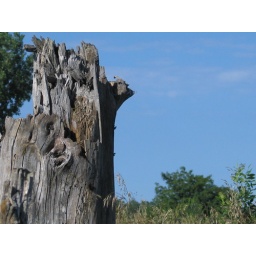
Old tree on hill in back field